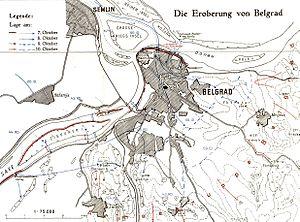
La campagne de Serbie de 1915 est une suite d'opérations militaires coordonnées menées durant l'automne de la deuxième année de la Première Guerre mondiale par des unités germano-austro-hongroises d'une part et bulgares d'autre part, en vue de conquérir, lors d'une rapide guerre de mouvements, la Serbie alors en guerre contre les puissances centrales. Rendue possible par l'intervention bulgare aux côtés des puissances centrales, cette campagne est préparée avec soin par les planificateurs militaires austro-hongrois. Son exécution est confiée à des unités allemandes et austro-hongroises depuis le Front du Danube, appuyées par les troupes bulgares, déployées le long de la frontière serbo-bulgare. Brillamment exécutées, les opérations aboutissent à une rapide jonction des troupes coalisées, les austro-allemands venant du Nord et les Bulgares venant du Sud-Est. Cette jonction oblige les armées serbes à fuir à travers les montagnes d'Albanie dans des conditions particulièrement difficiles.
La 43ᵉ division de réserve est une unité de l'armée allemande qui participe à la Première Guerre mondiale.
La 44ᵉ division de réserve est une unité de l'armée allemande qui participe à la Première Guerre mondiale.